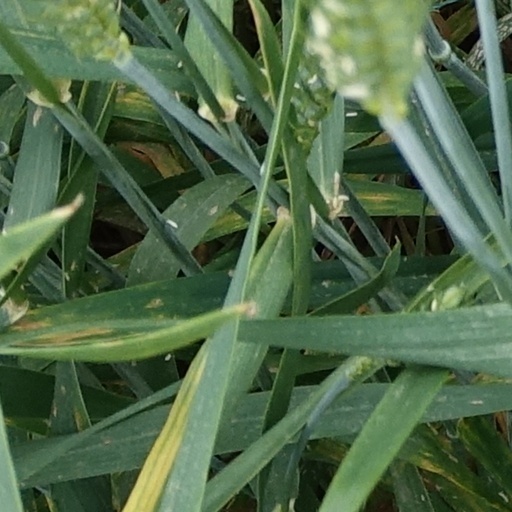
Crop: wheat